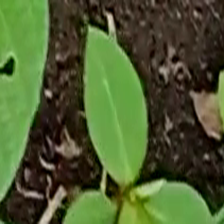
Weed species: Moti_dudhi(Euphorbia_geneculata_L)